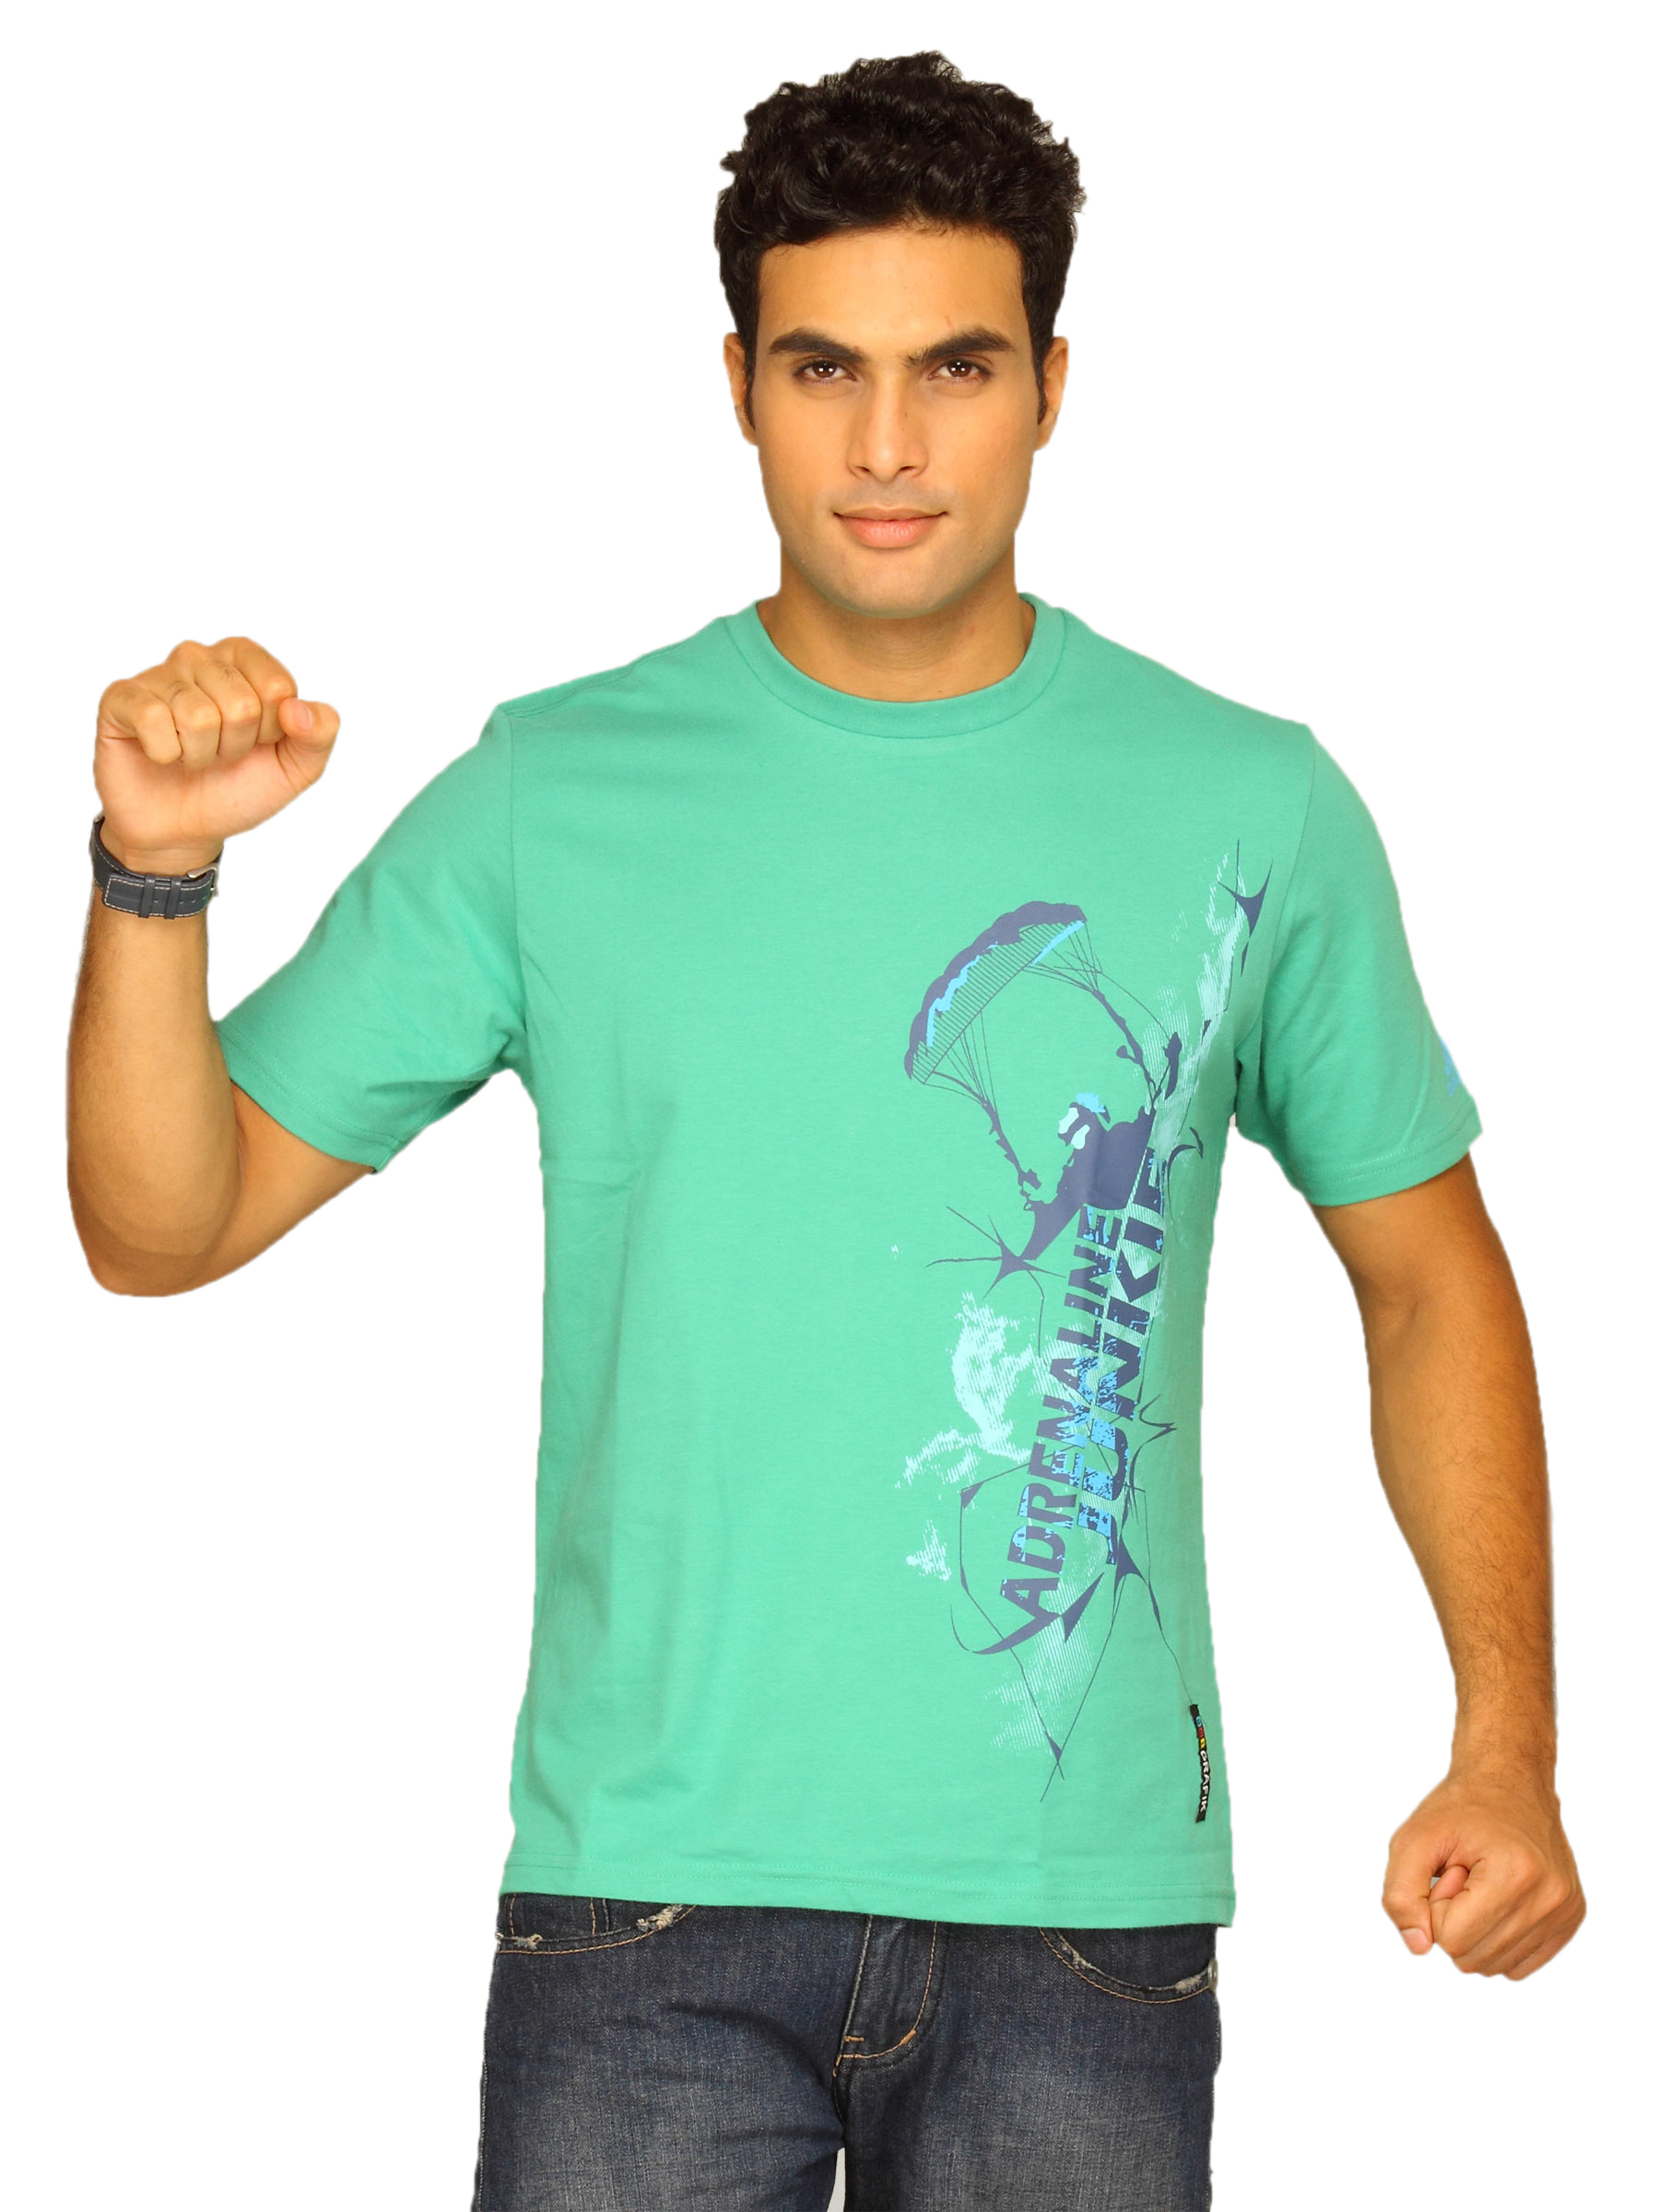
ADIDAS Men's Dare Green T-shirt
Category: Apparel / Topwear / Tshirts
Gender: Men
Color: Green
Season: Summer 2011
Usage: Sports